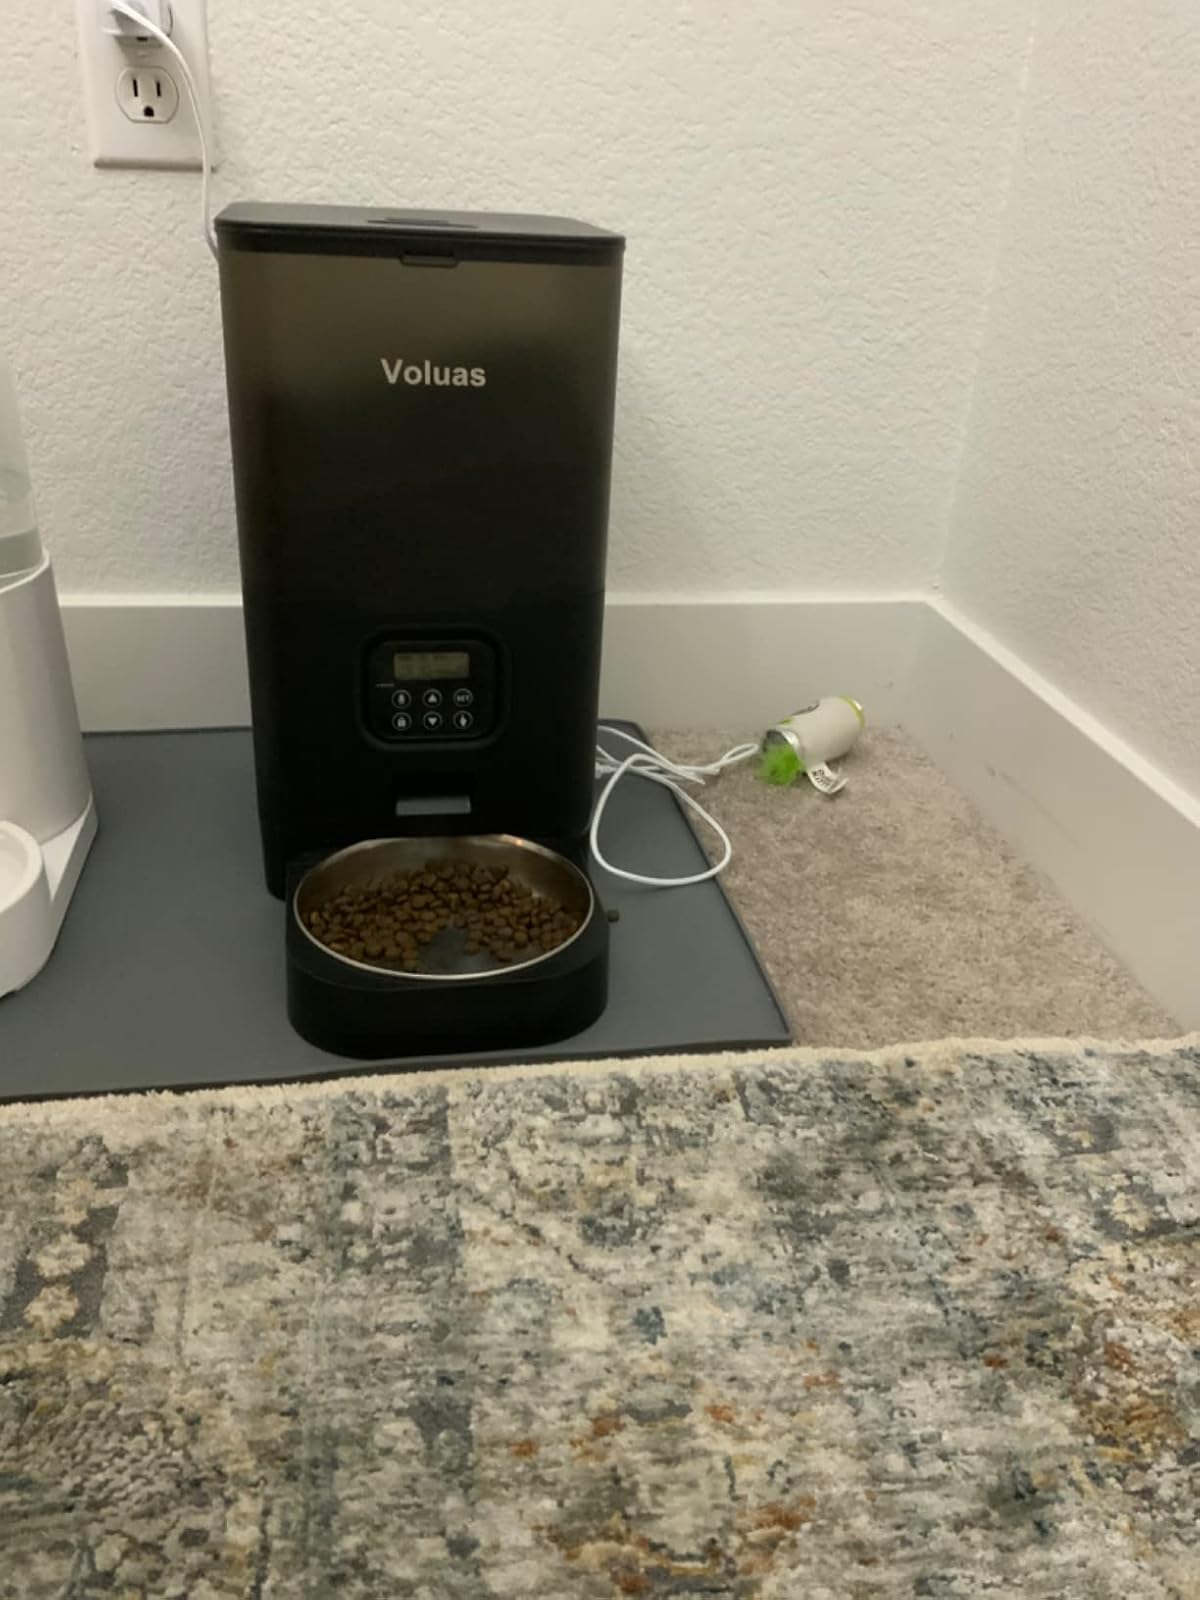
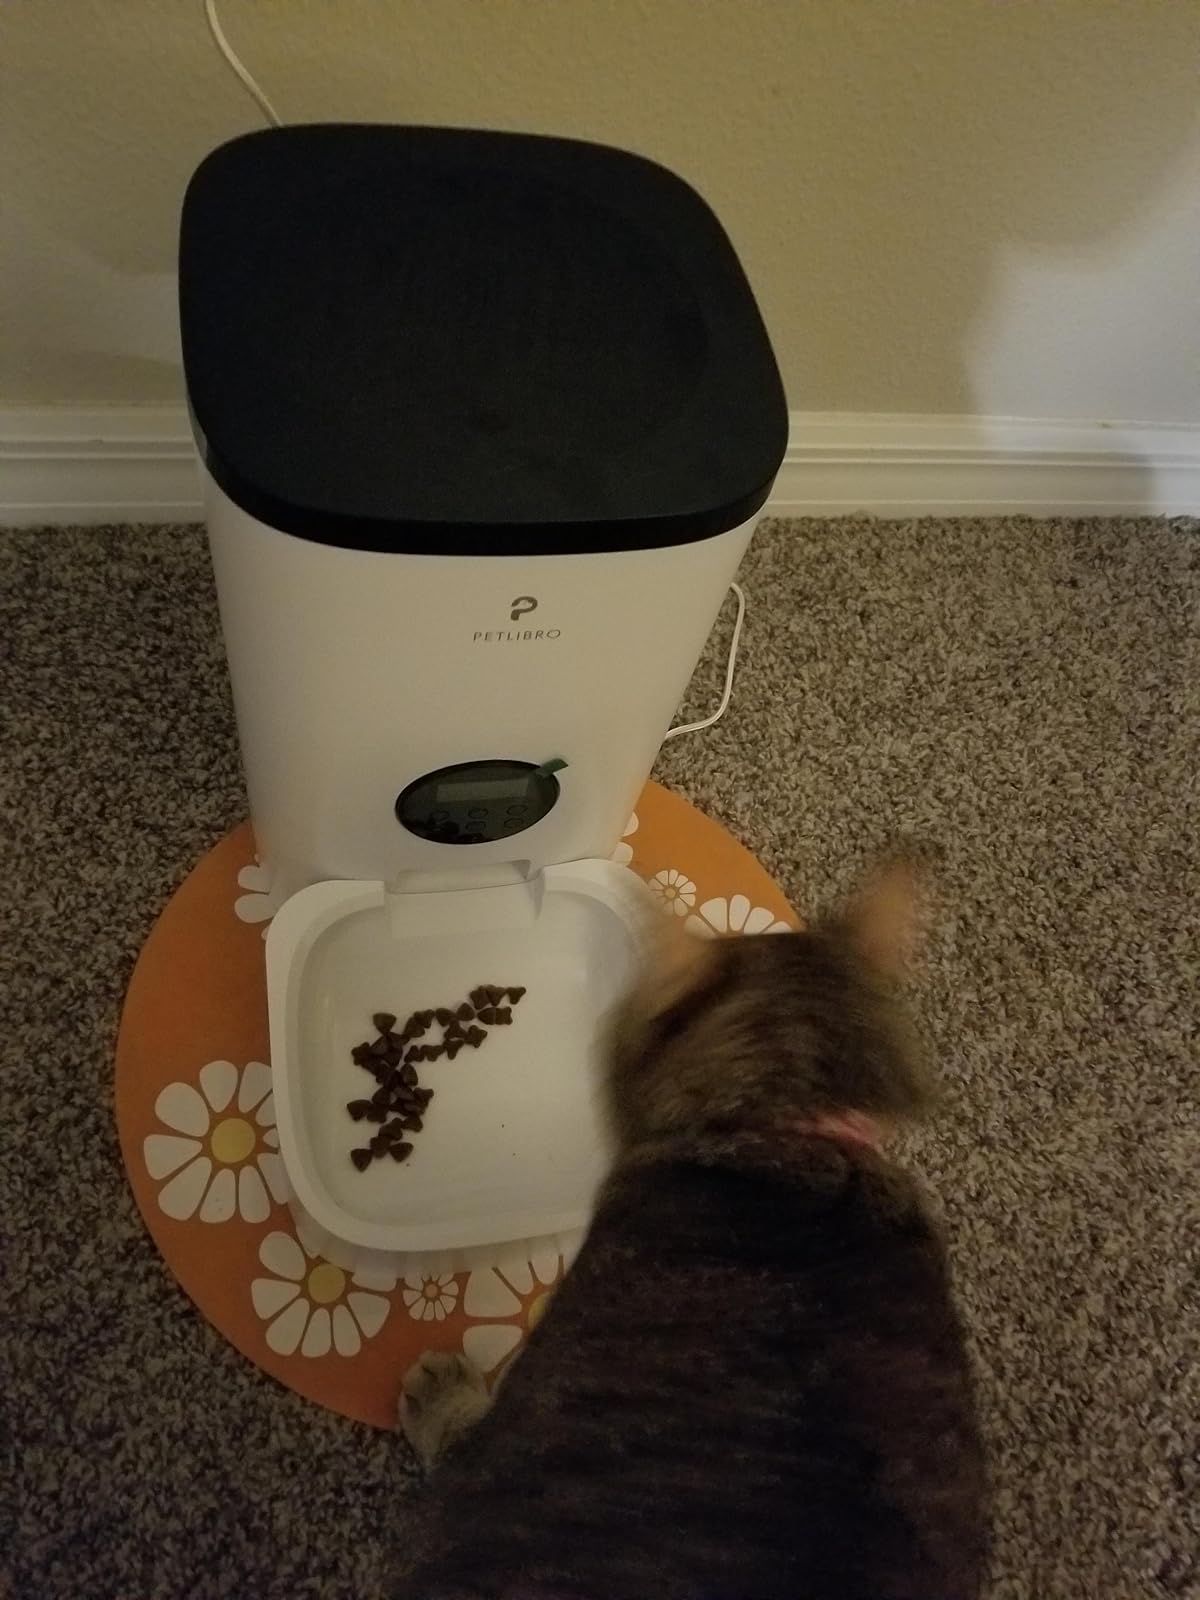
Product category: items_feeder
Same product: no